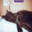
Label: dog